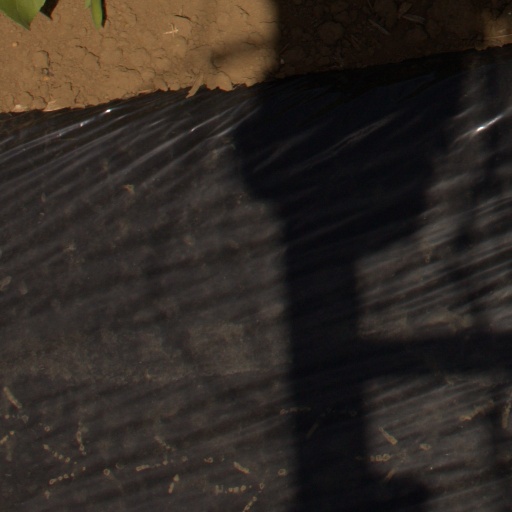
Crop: Jerusalem artichoke